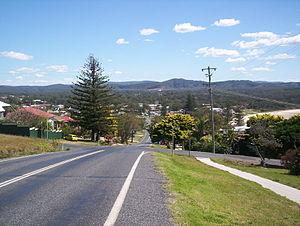
Woolgoolga est une ville de la Mid North Coast en Nouvelle-Galles du Sud, Australie.